2014 Ontario Scotties Tournament of Hearts

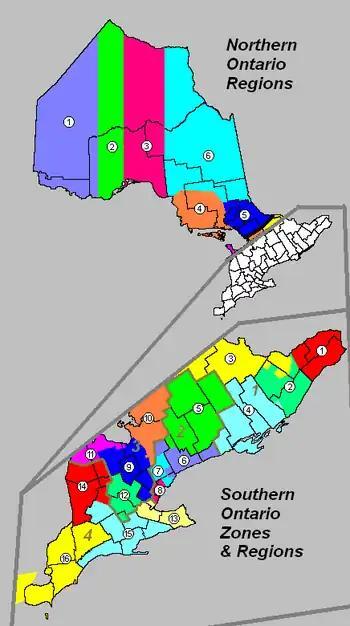
Zone Map

December 6–8, at the RCMP Curling Club, Ottawa